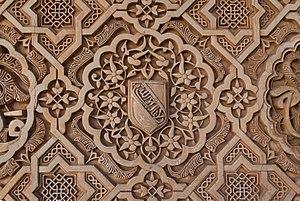
Ecusson portant la devise des rois nasrides Wa lā gāliba illā-llāh (ولا غالب إلا الله), Et il n'y a pas de vainqueur, sinon Dieu, stuc sur les murs de l'Alhambra, XIIIème siècle, Grenade, Espagne.